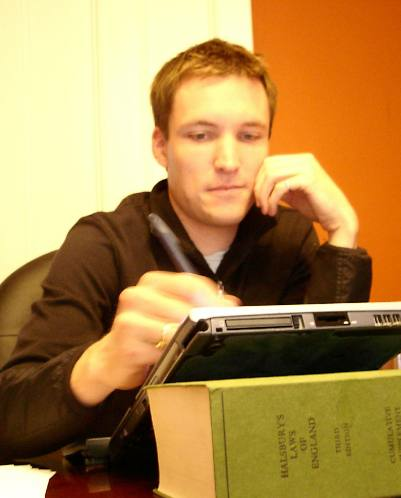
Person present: Yes